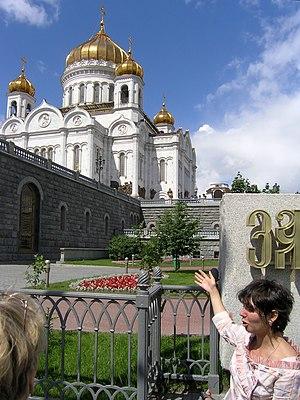
Le tourisme en Russie est en forte croissance depuis les années soviétiques, d'abord grâce au tourisme intérieur puis également grâce au tourisme international. Un héritage culturel riche et une grande variété de paysages font du pays l'une des destinations touristiques les plus populaires du monde. Le pays compte 23 sites inscrits au patrimoine mondial de l'UNESCO, avec bien plus sur la liste indicative de l'UNESCO.